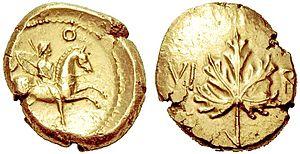
Les Atrébates étaient un peuple celte de Gaule belgique, dont une partie s’est installée dans l’île de Bretagne. Les Atrébates étaient de langue celtique.